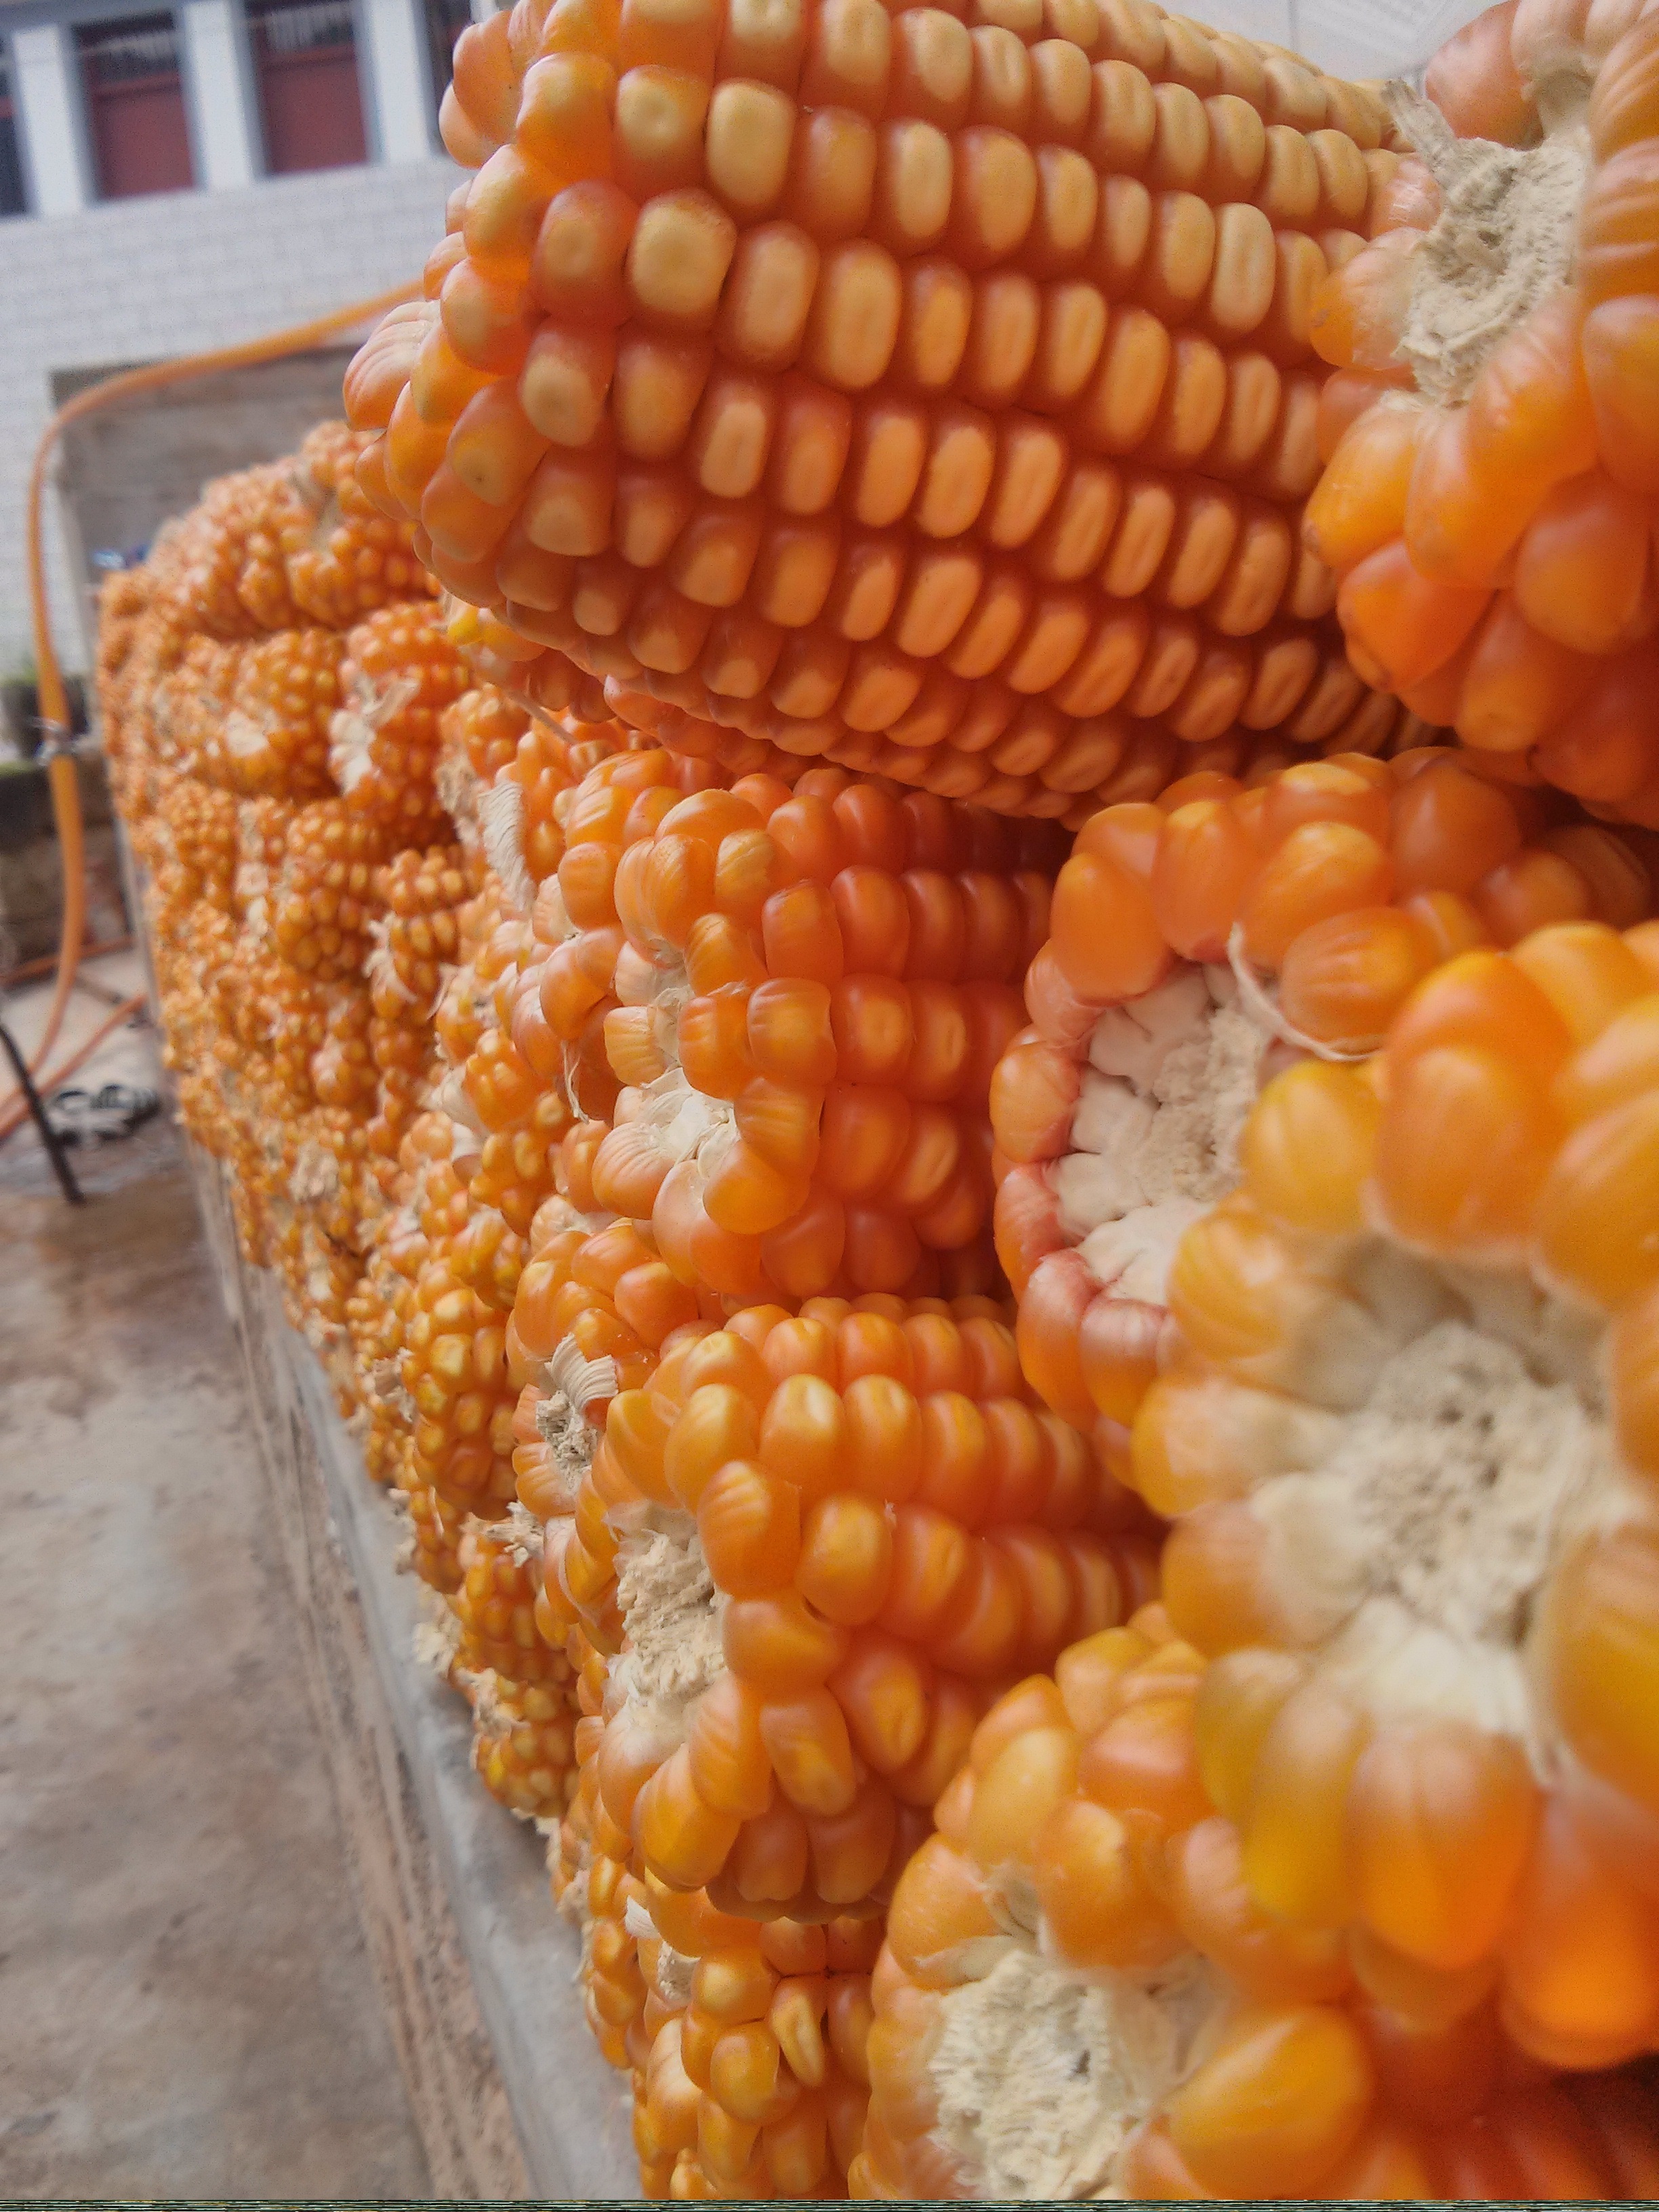
fruit, pattern, dish, food, harvest, produce, corn, cuisine, cereal, farmhouse, sweet corn, vegetarian food, maize, corn on the cob, corn kernels, snack food